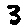
Label: 3